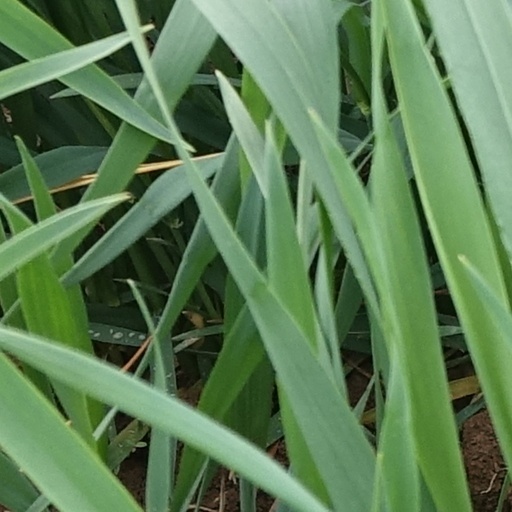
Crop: wheat